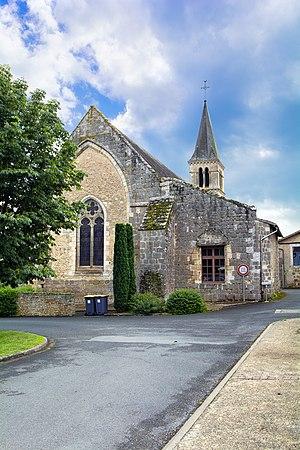
Église St-Jean-Baptiste (Ménigoute) Exposed E.jpg
Ménigoute est une commune du centre-ouest de la France située dans le département des Deux-Sèvres en région Nouvelle-Aquitaine.